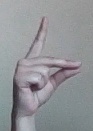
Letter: ta